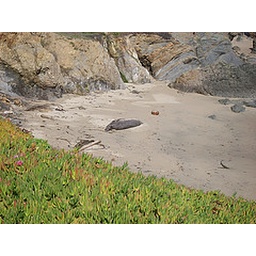
Look closely, the big blob in the sand is not a rock but a HUGE elephant seal